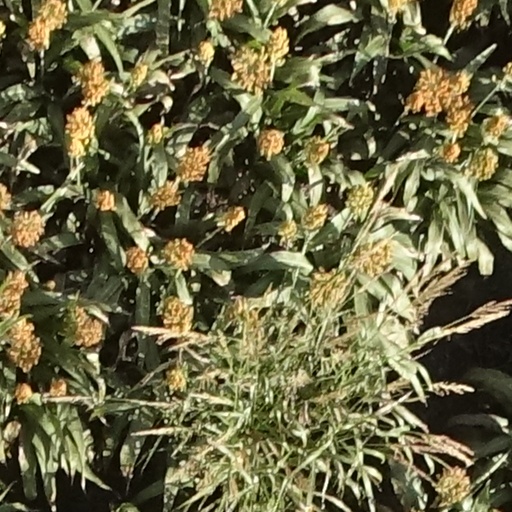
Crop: sorghum